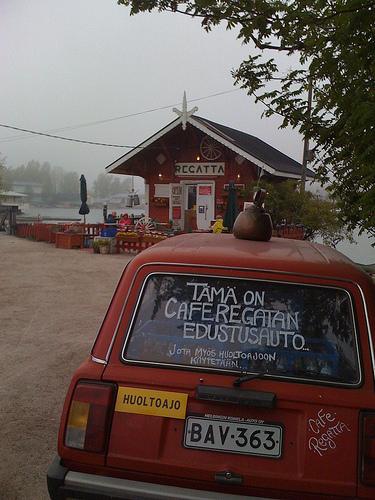
Weather: foggy or hazy